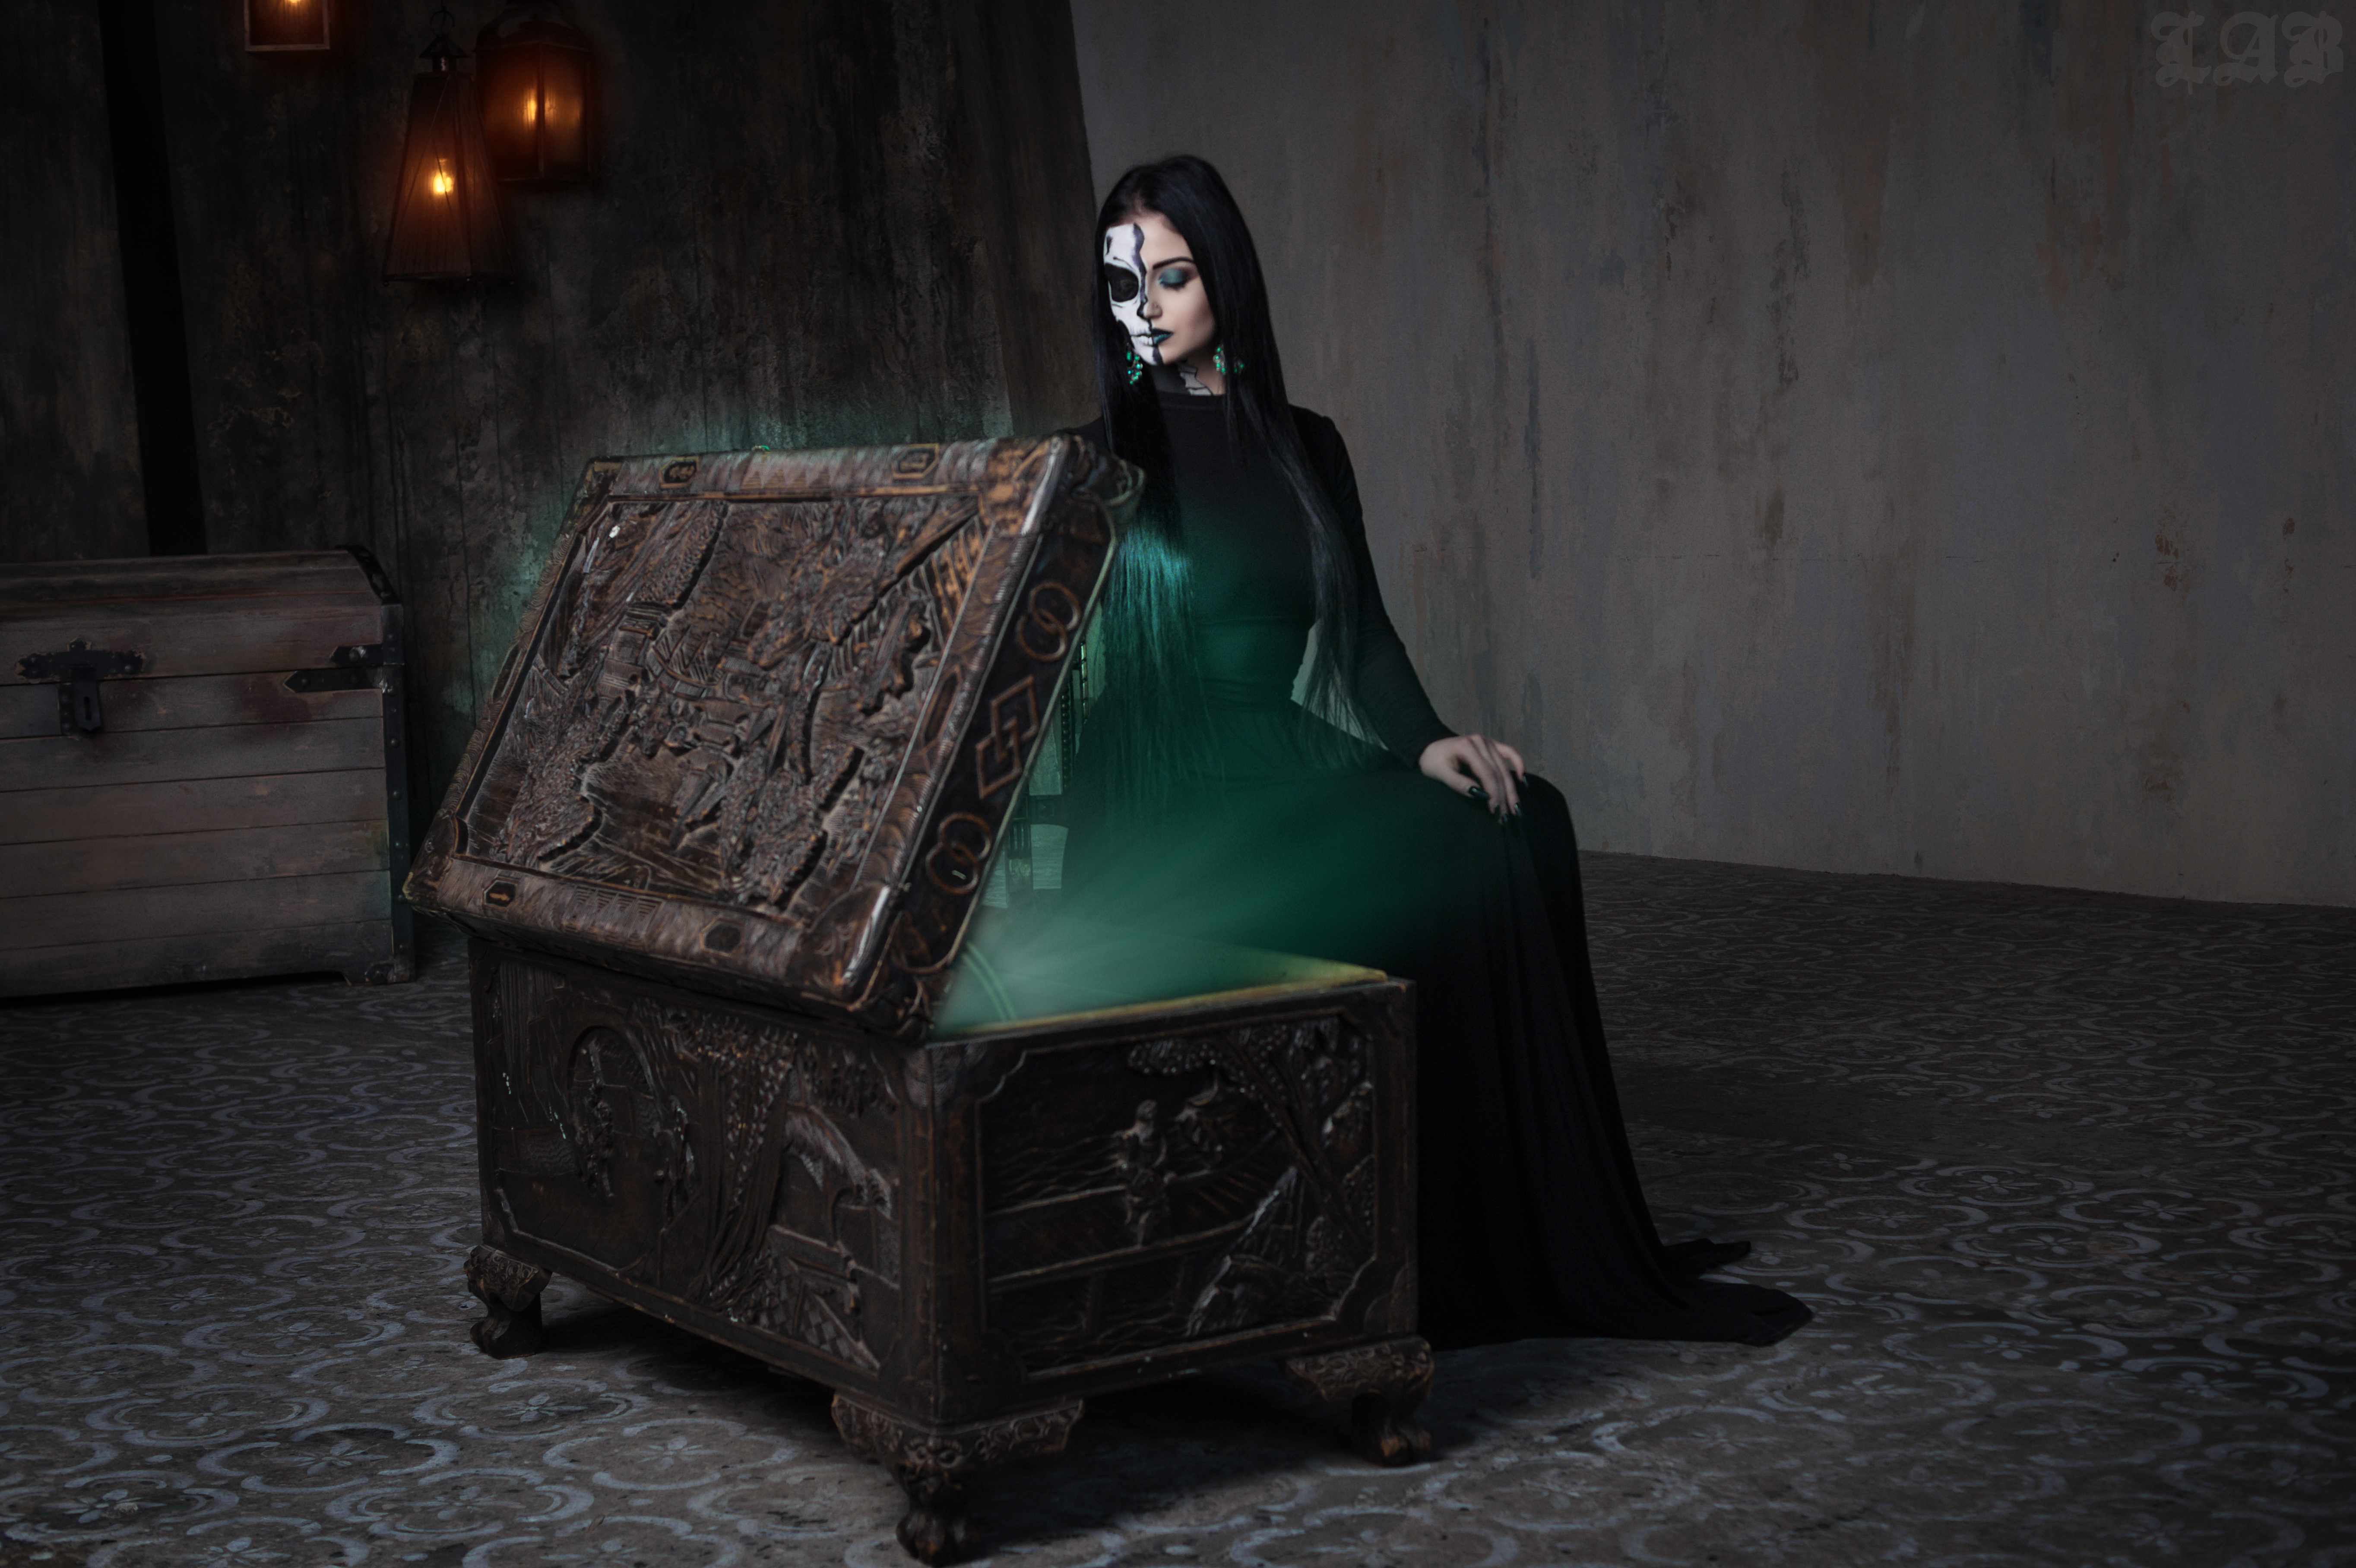
magic, mystery, witch, black, black magic, darkness, girl, furniture, midnight, night, screenshot